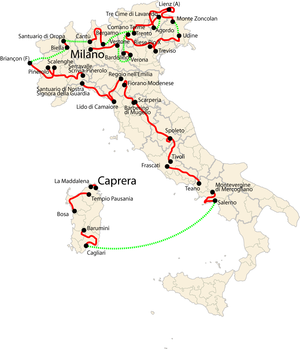
Le Tour d'Italie 2007 est la 90ᵉ édition du Tour d'Italie, l'un des trois grands tours, qui s'est déroulée entre le 12 mai et le 3 juin. Il s'agit de la 12ᵉ épreuve de l'UCI ProTour 2007. Le départ du Giro est donné à Caprera en Sardaigne, avec un contre-la-montre par équipes et se termine à Milan. 198 coureurs répartis en 22 équipes participent au premier grand tour de la saison. La course est remportée pour la première fois de sa carrière par l'Italien Danilo Di Luca, membre de l'équipe Liquigas. Il devance le Luxembourgeois Andy Schleck et un autre italien Eddy Mazzoleni. Schleck remporte quant à lui le classement des jeunes qui fait son retour au sein de la course avec sa deuxième place. Leonardo Piepoli remporte le maillot de meilleur grimpeur et Saunier Duval-Prodir le classement par équipes.